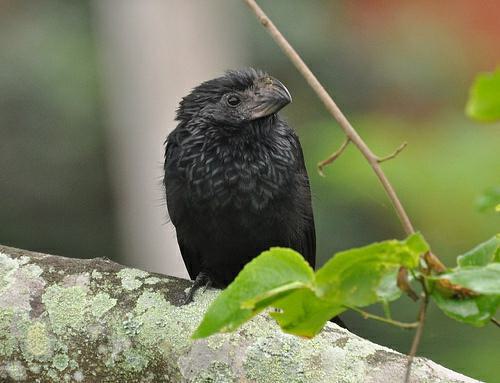
A photo of a groove billed ani